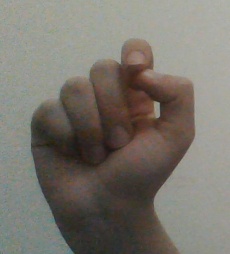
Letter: fa